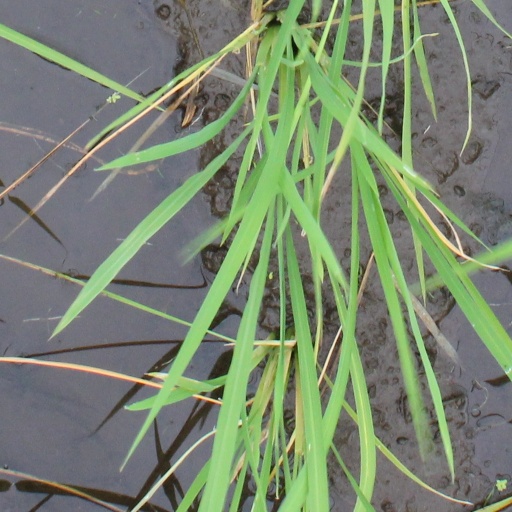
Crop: rice